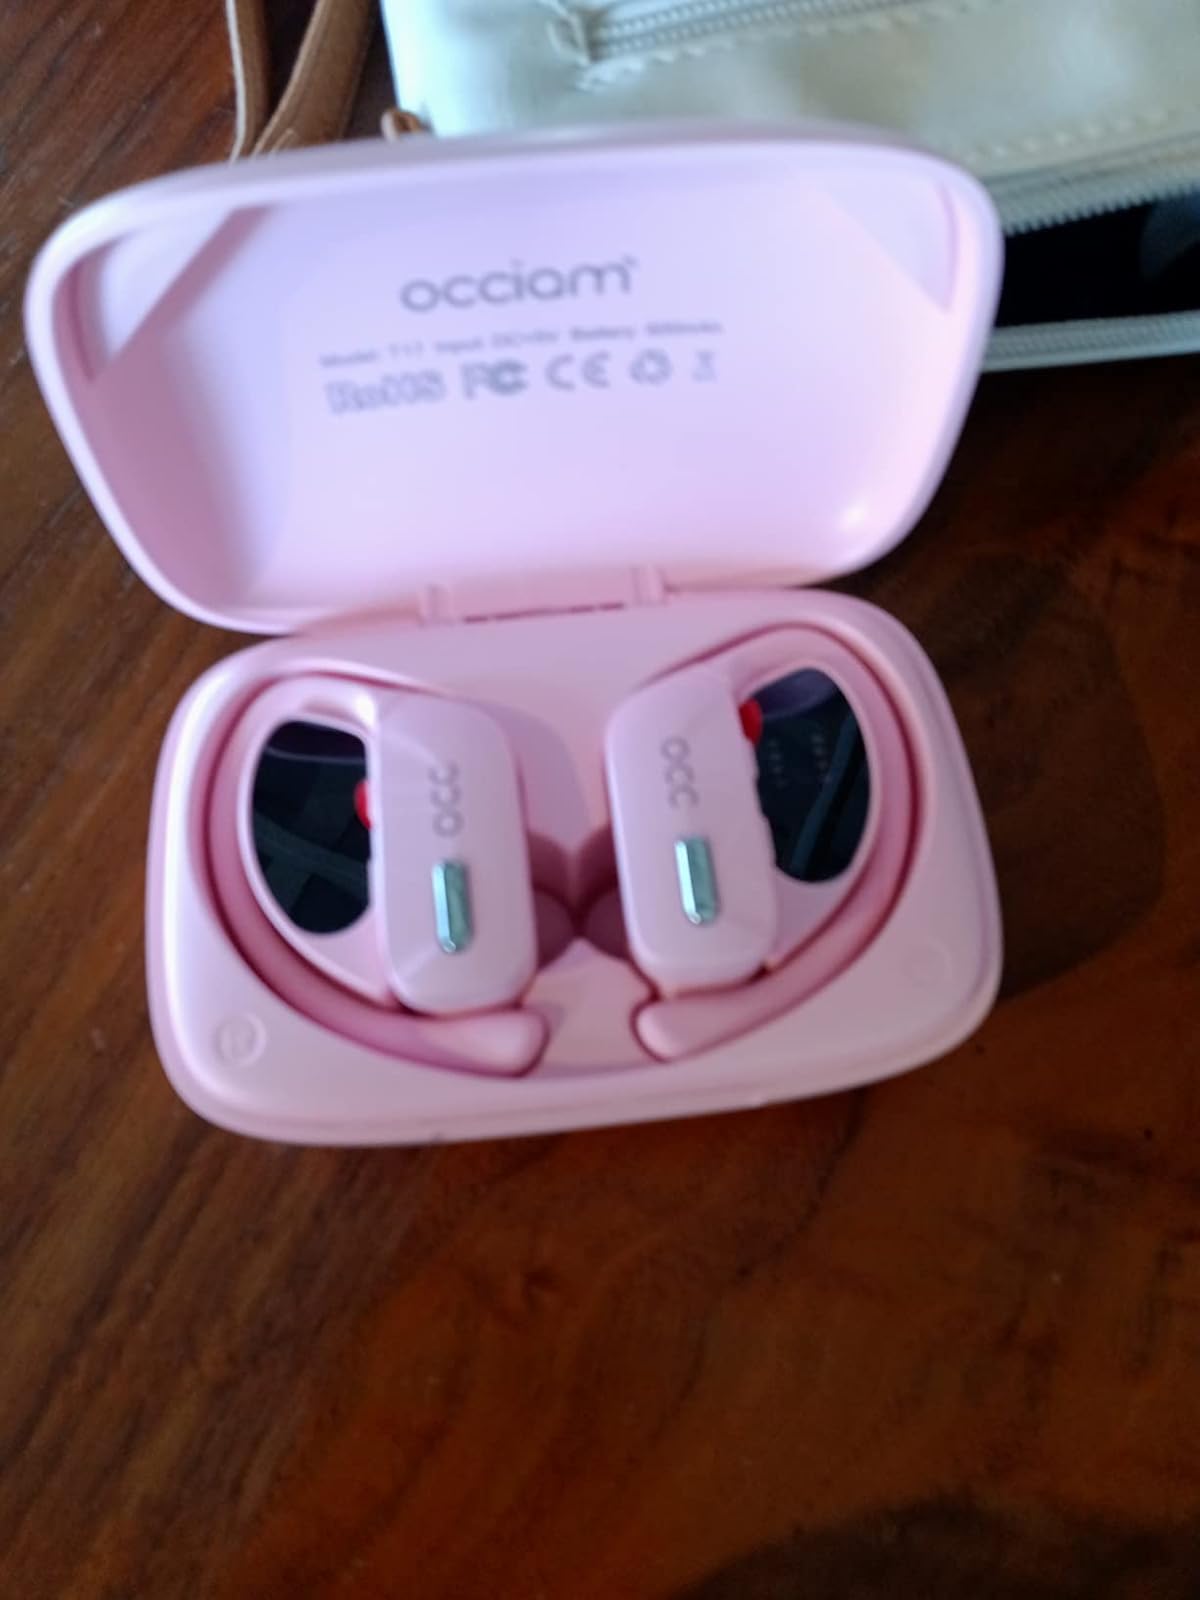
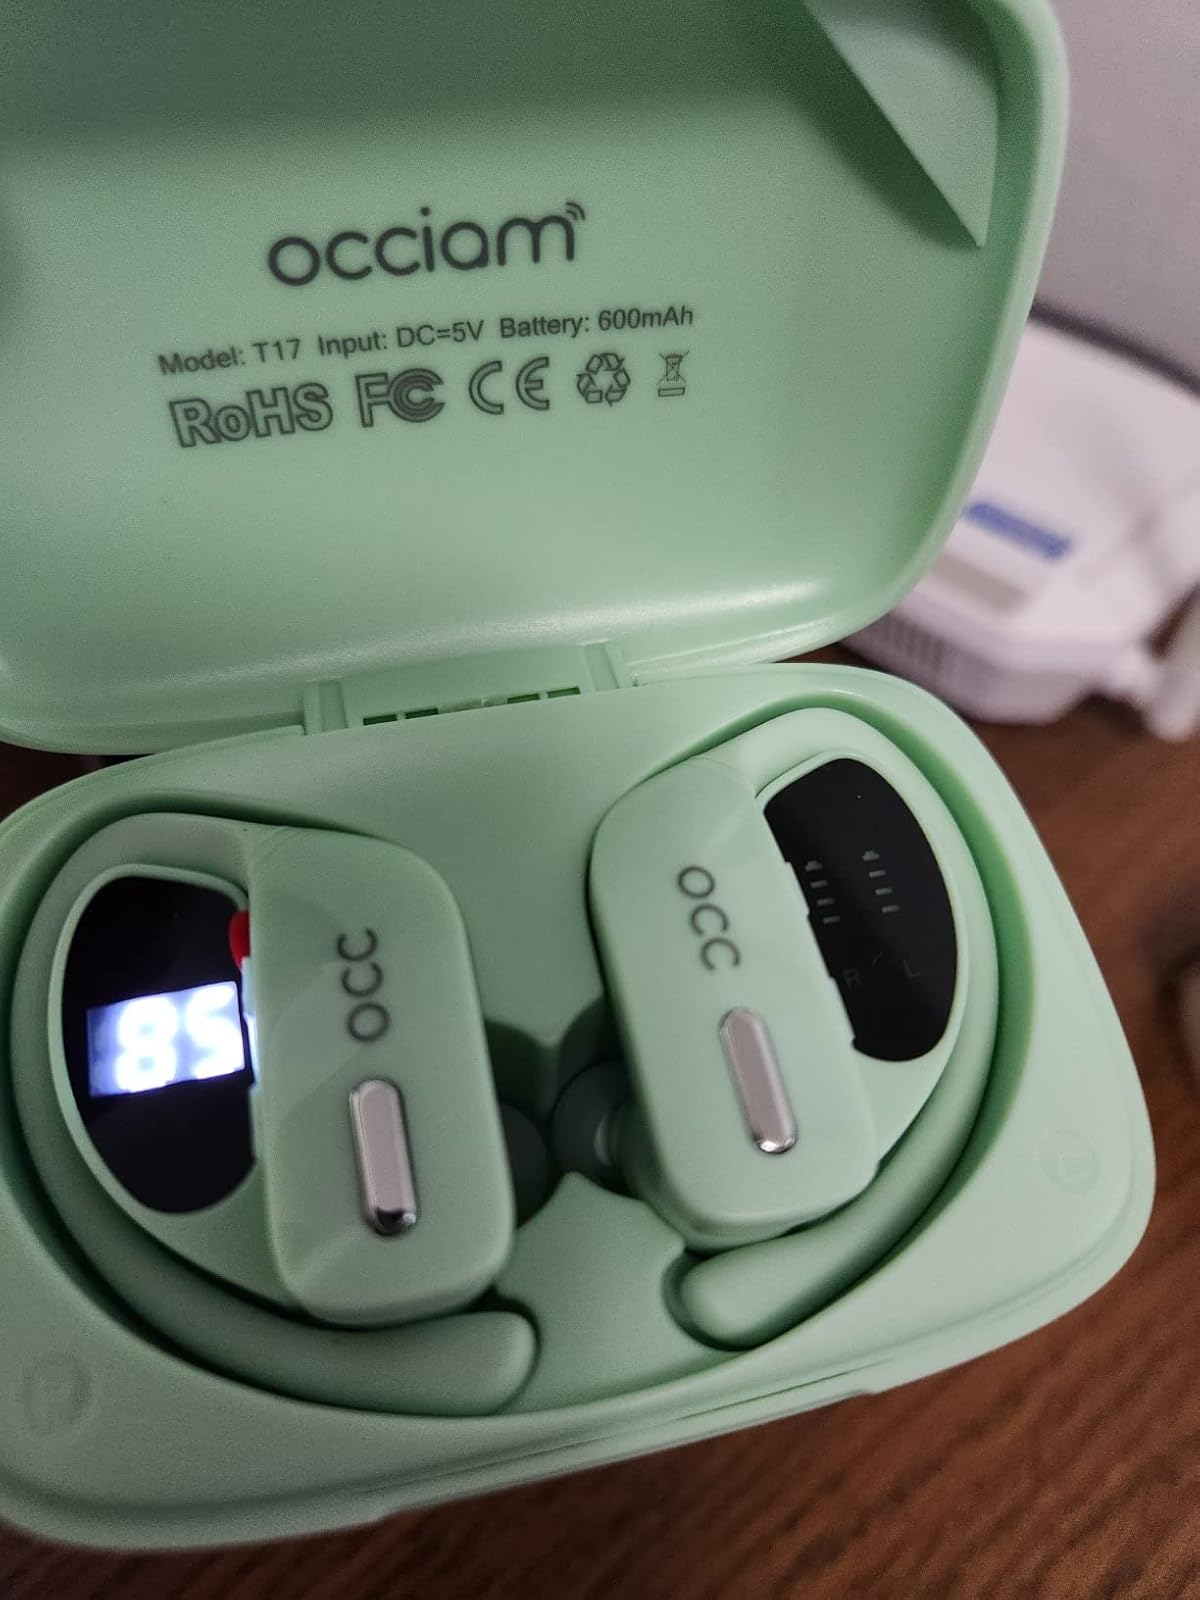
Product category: earbuds
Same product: no